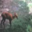
Label: deer